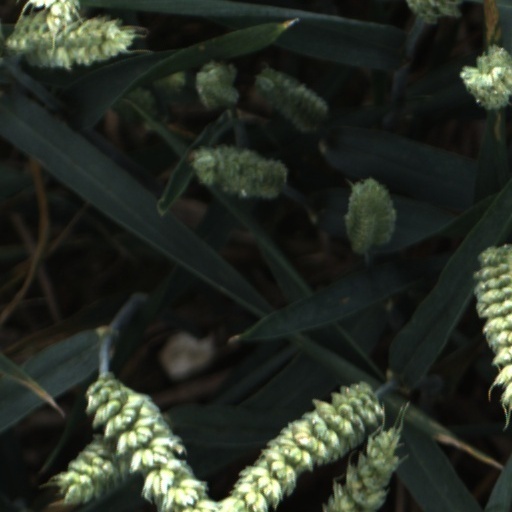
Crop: wheat